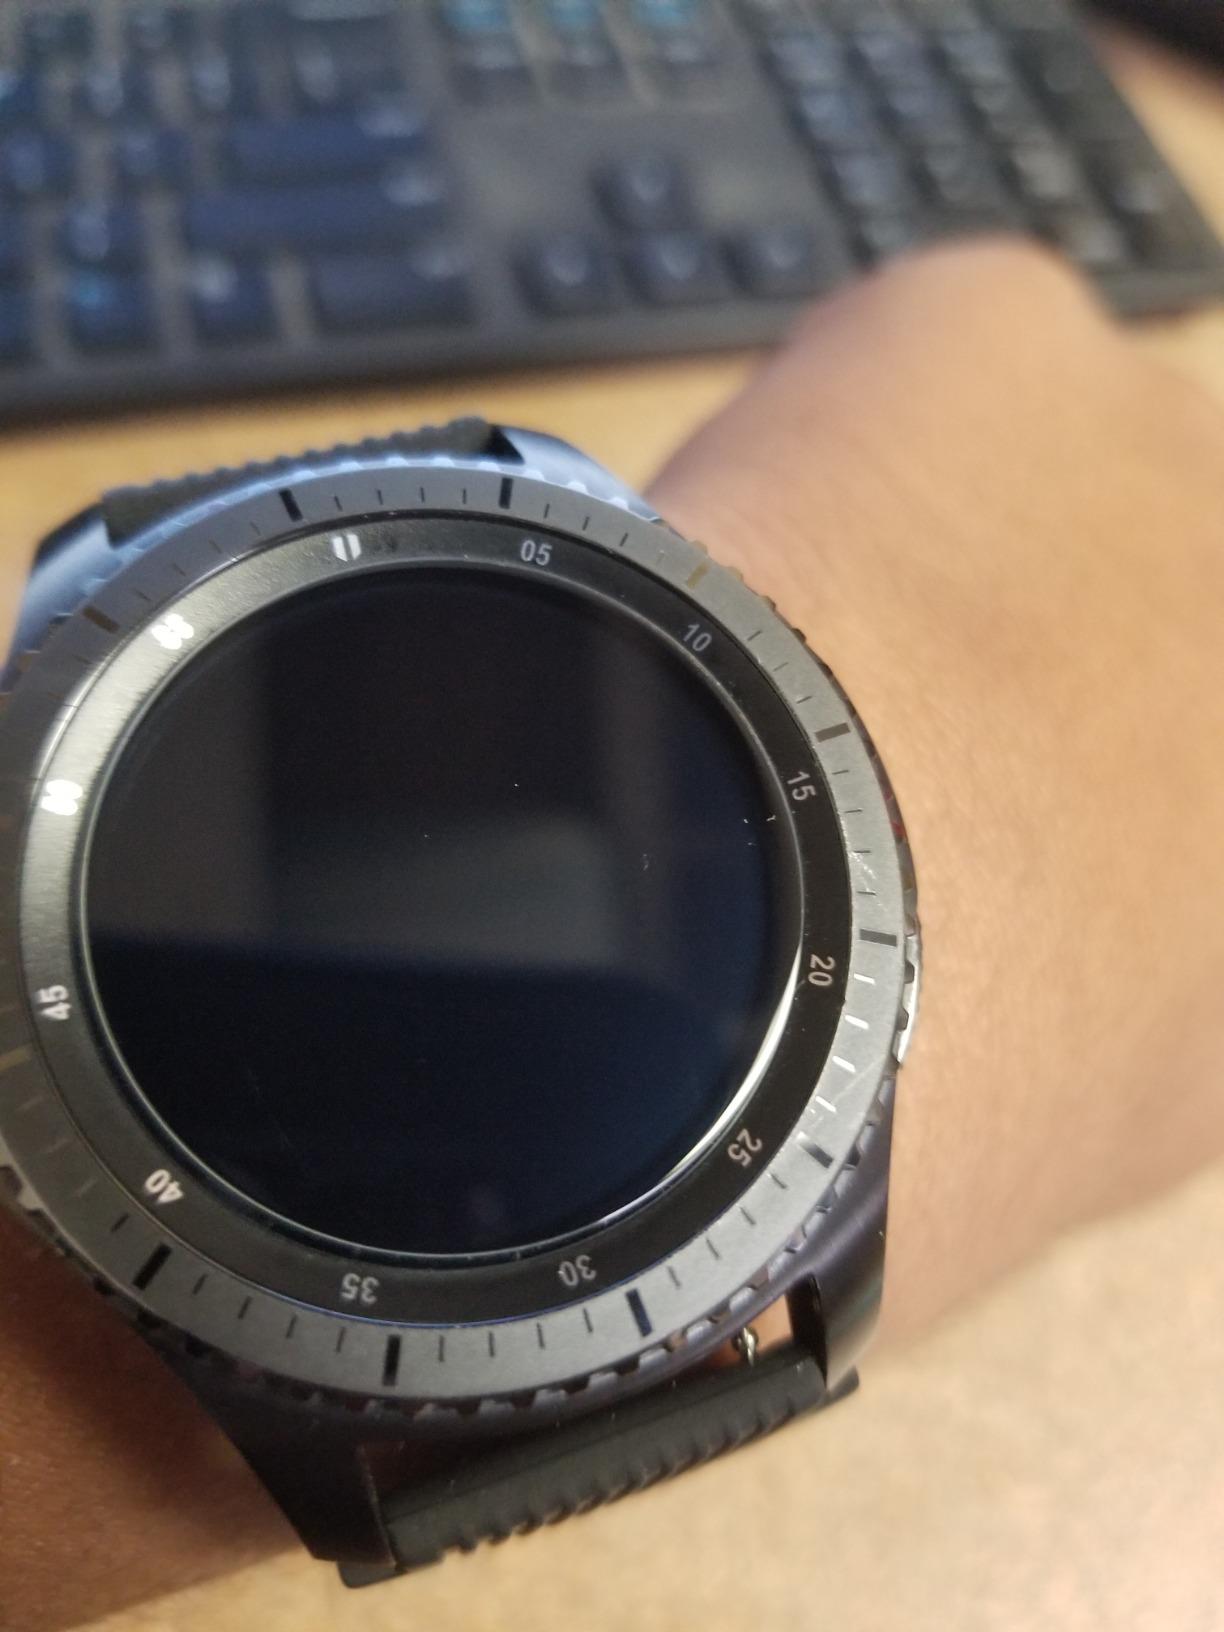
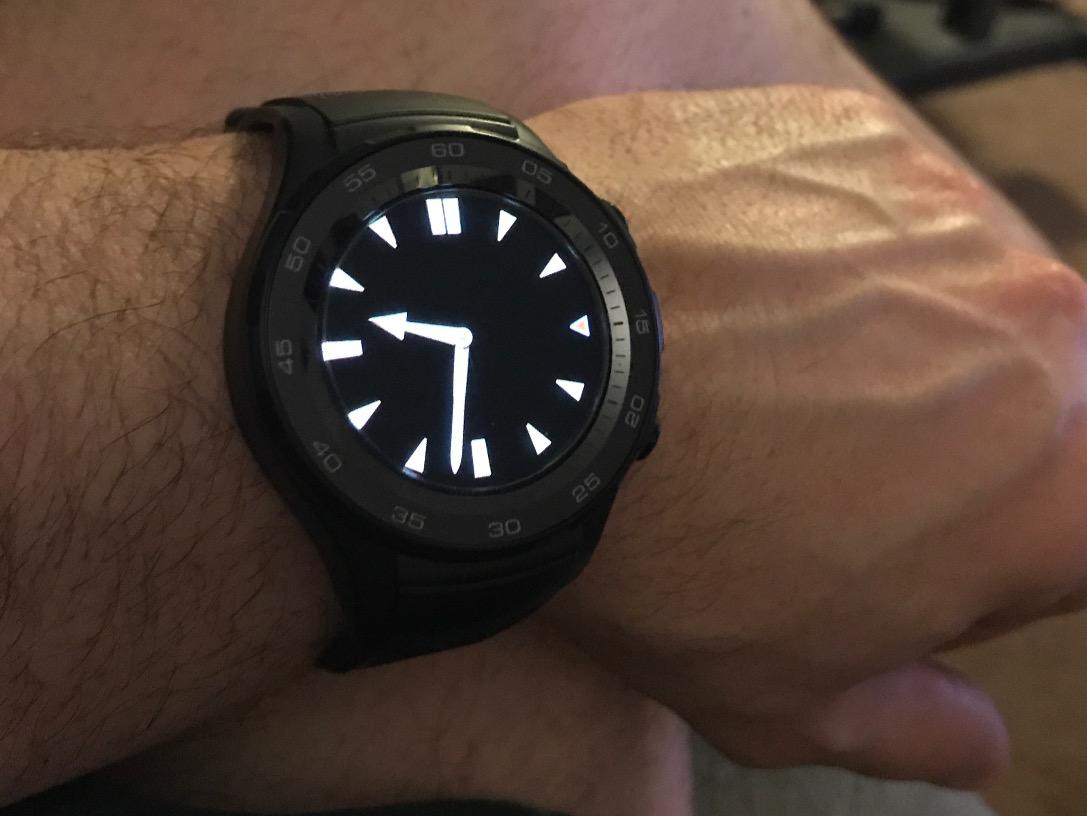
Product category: smartwatch
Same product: no